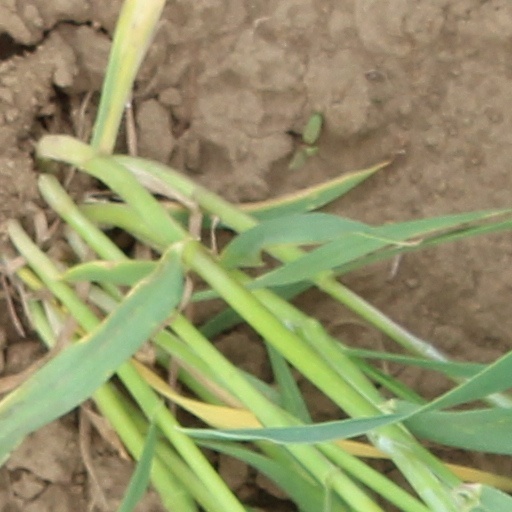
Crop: wheat